Martinus Sieveking

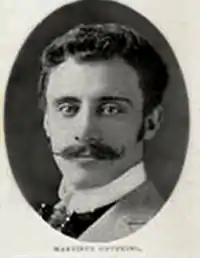
Martinus Sieveking in 1897 at the peak of his career.

Martinus Sieveking (March 24, 1867 – November 26, 1950) was a Dutch virtuoso pianist, composer, teacher and inventor born in Amsterdam. Also known as Martin Sieveking, he performed as a soloist around Europe] and the United States during his active career and taught in France and the U.S. after he retired from performing. He is sometimes referred to as "The Flying Dutchman" due to his Dutch heritage and extremely flighty nature. At the peak of his career, he was pronounced by the New York and Boston critics as one of the four greatest living pianists of that time along with Ignace Paderewski, Moriz Rosenthal and Rafael Joseffy.